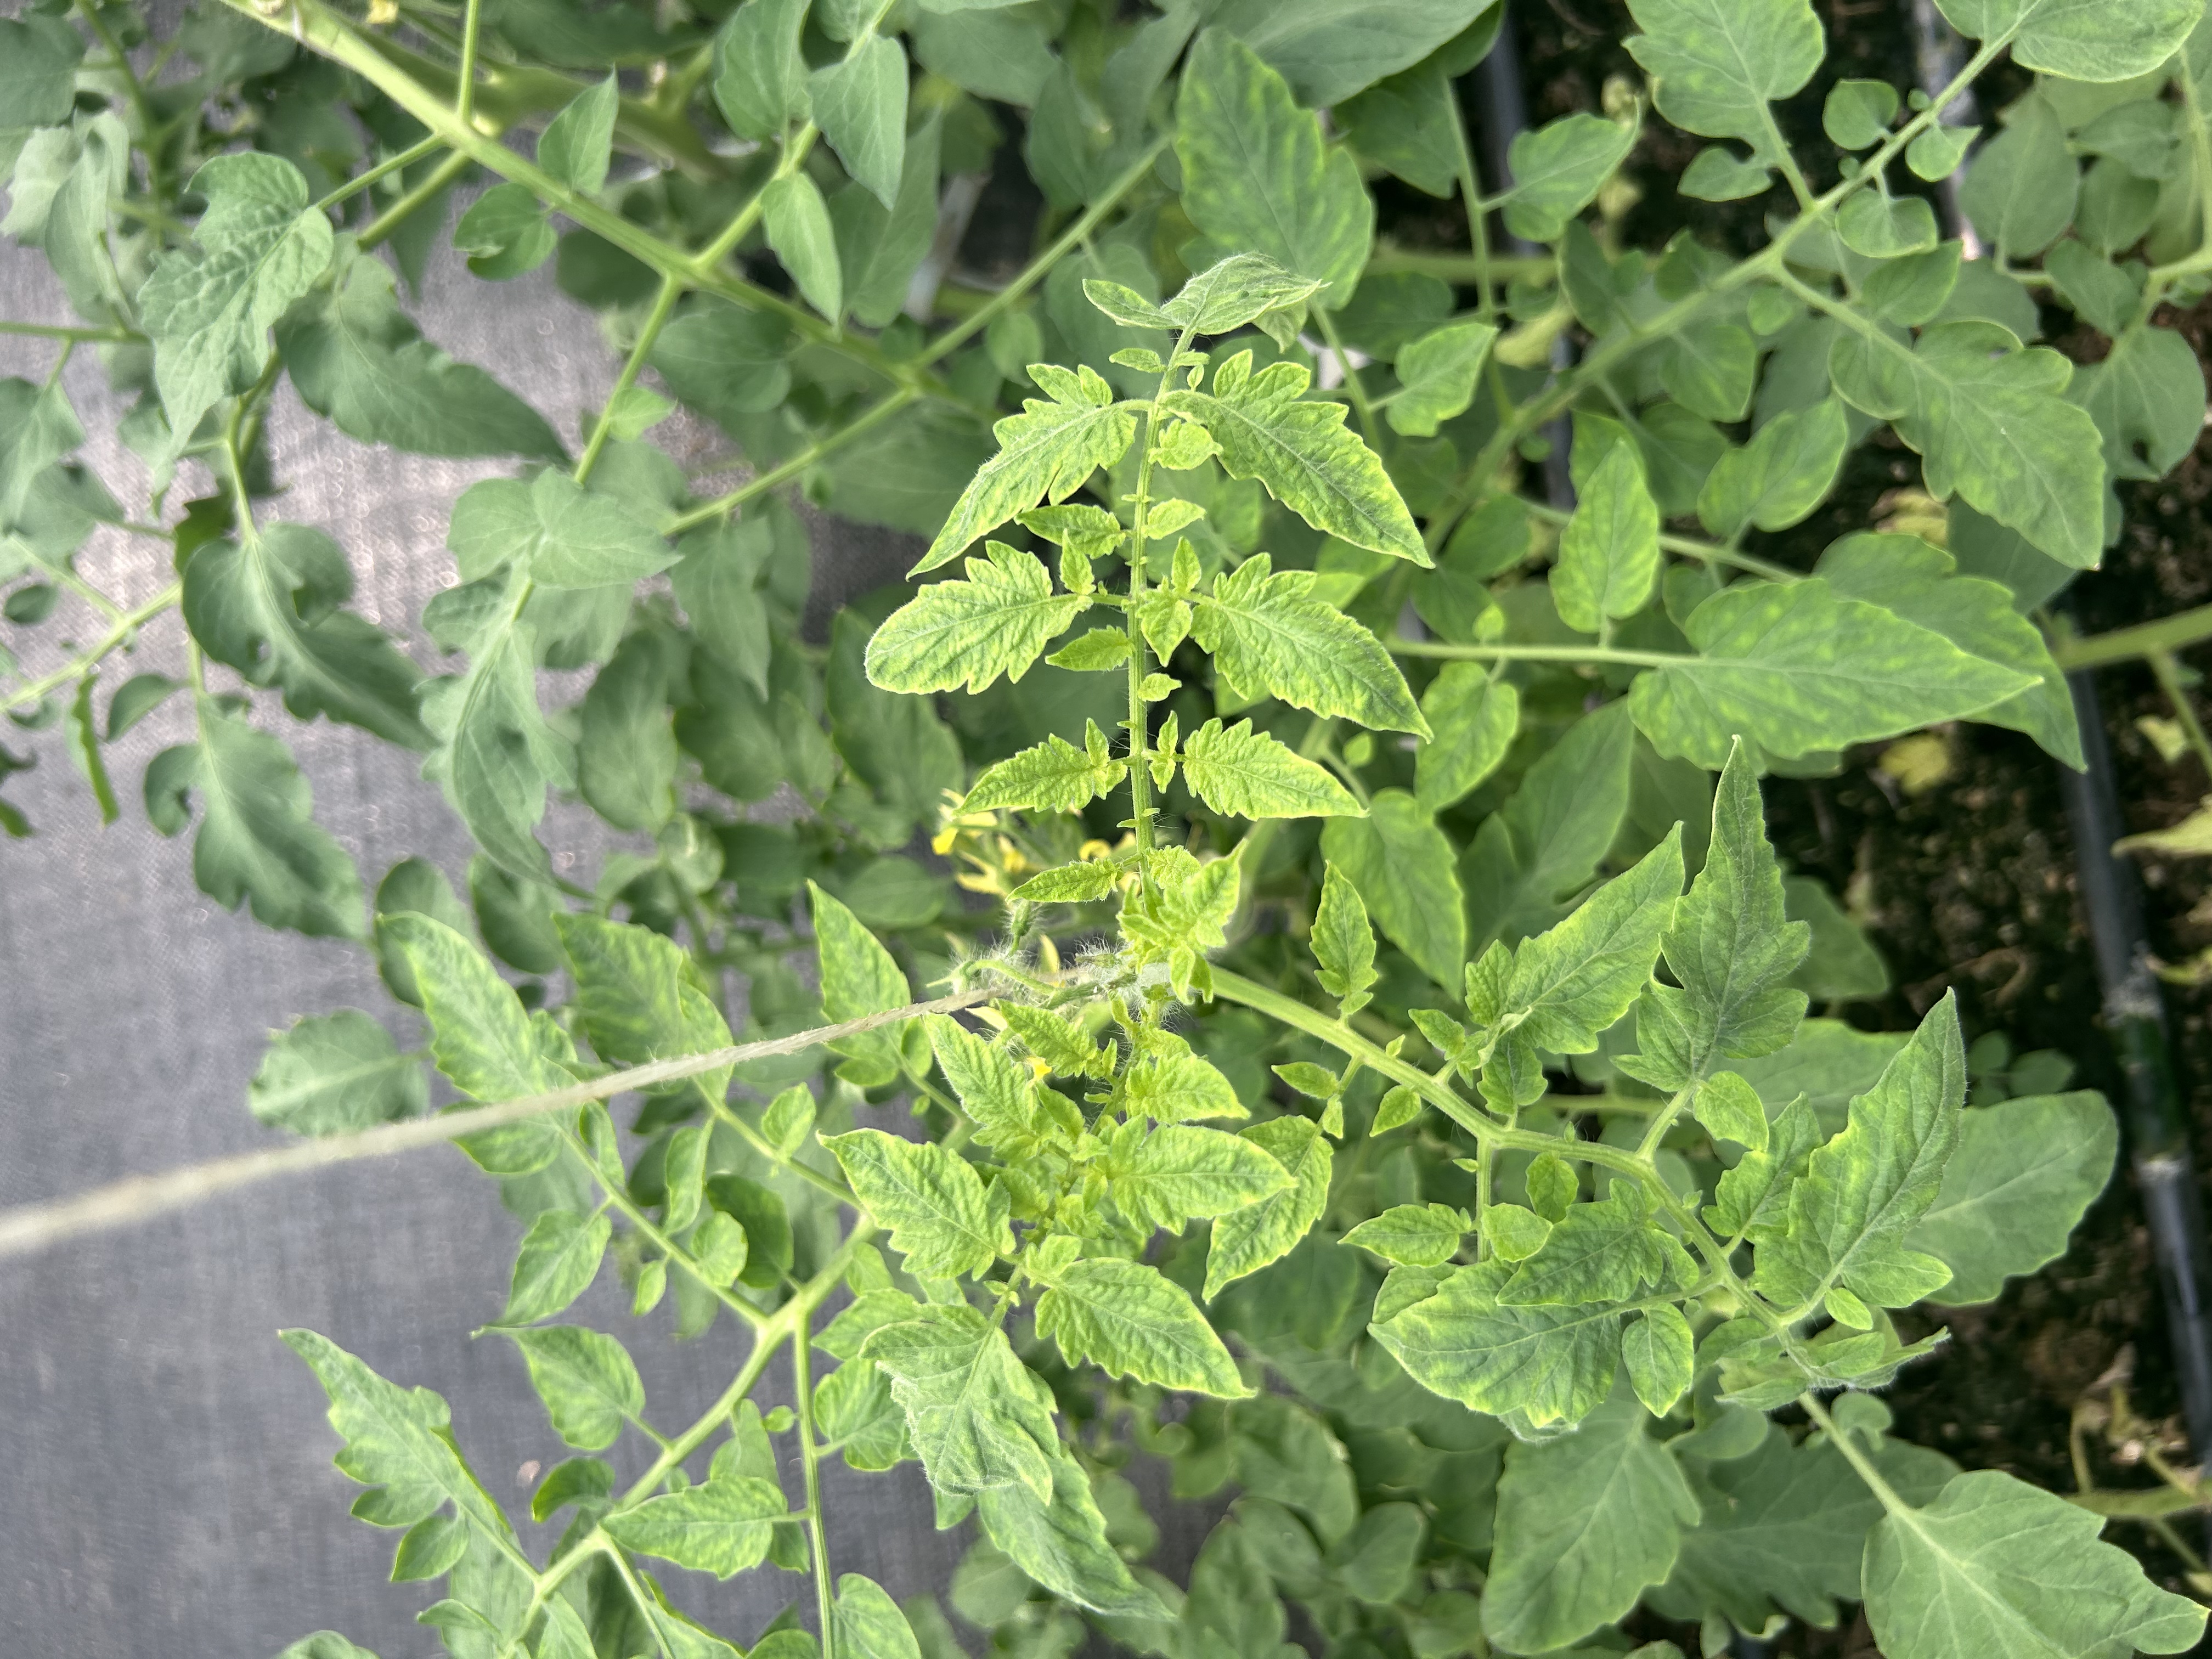
Disease: Viral